Titanomagnetite

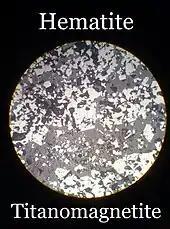
Hematite - titanomagnitite

Titanomagnetite is a mineral containing oxides of titanium and iron, with the formula Fe(Fe,Ti)O. It is also known as titaniferous magnetite, mogensenite, Ti-magnetite, or titanian magnetite. It is part of the spinel group of minerals. The Curie temperature for titanomagnetite has been found to have a wide range of 200 to 580°C.